Ramón Colón-López

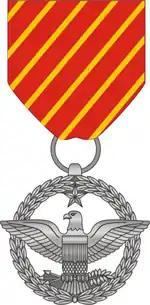
Air Force Combat Action Medal

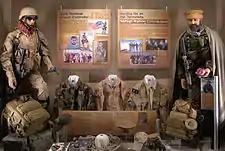
The "Warrior Airmen" exhibit at the U.S. Air Force Museum with a mannequin of Colón-López on the right

On June 13, 2007, Colón-López became the first Hispanic, and one of the first six airmen, to be awarded the newly created Air Force Combat Action Medal. It was bestowed upon him by Air Force Chief of Staff General T. Michael Moseley at the Air Force Memorial, in Washington, D.C. The medal was created to recognize Air Force members who are engaged in air or ground combat "outside the wire" in combat zones. Airmen who are under direct and hostile fire, or who personally engaged hostile forces with direct and lethal fire are eligible to receive the award. The other five airmen to receive the award were Major Steve Raspet; Master Sergeant Byron P. Allen; Master Sergeant Charlie Peterson; Staff Sergeant Daniel Paxton; and Captain Allison K. Black.